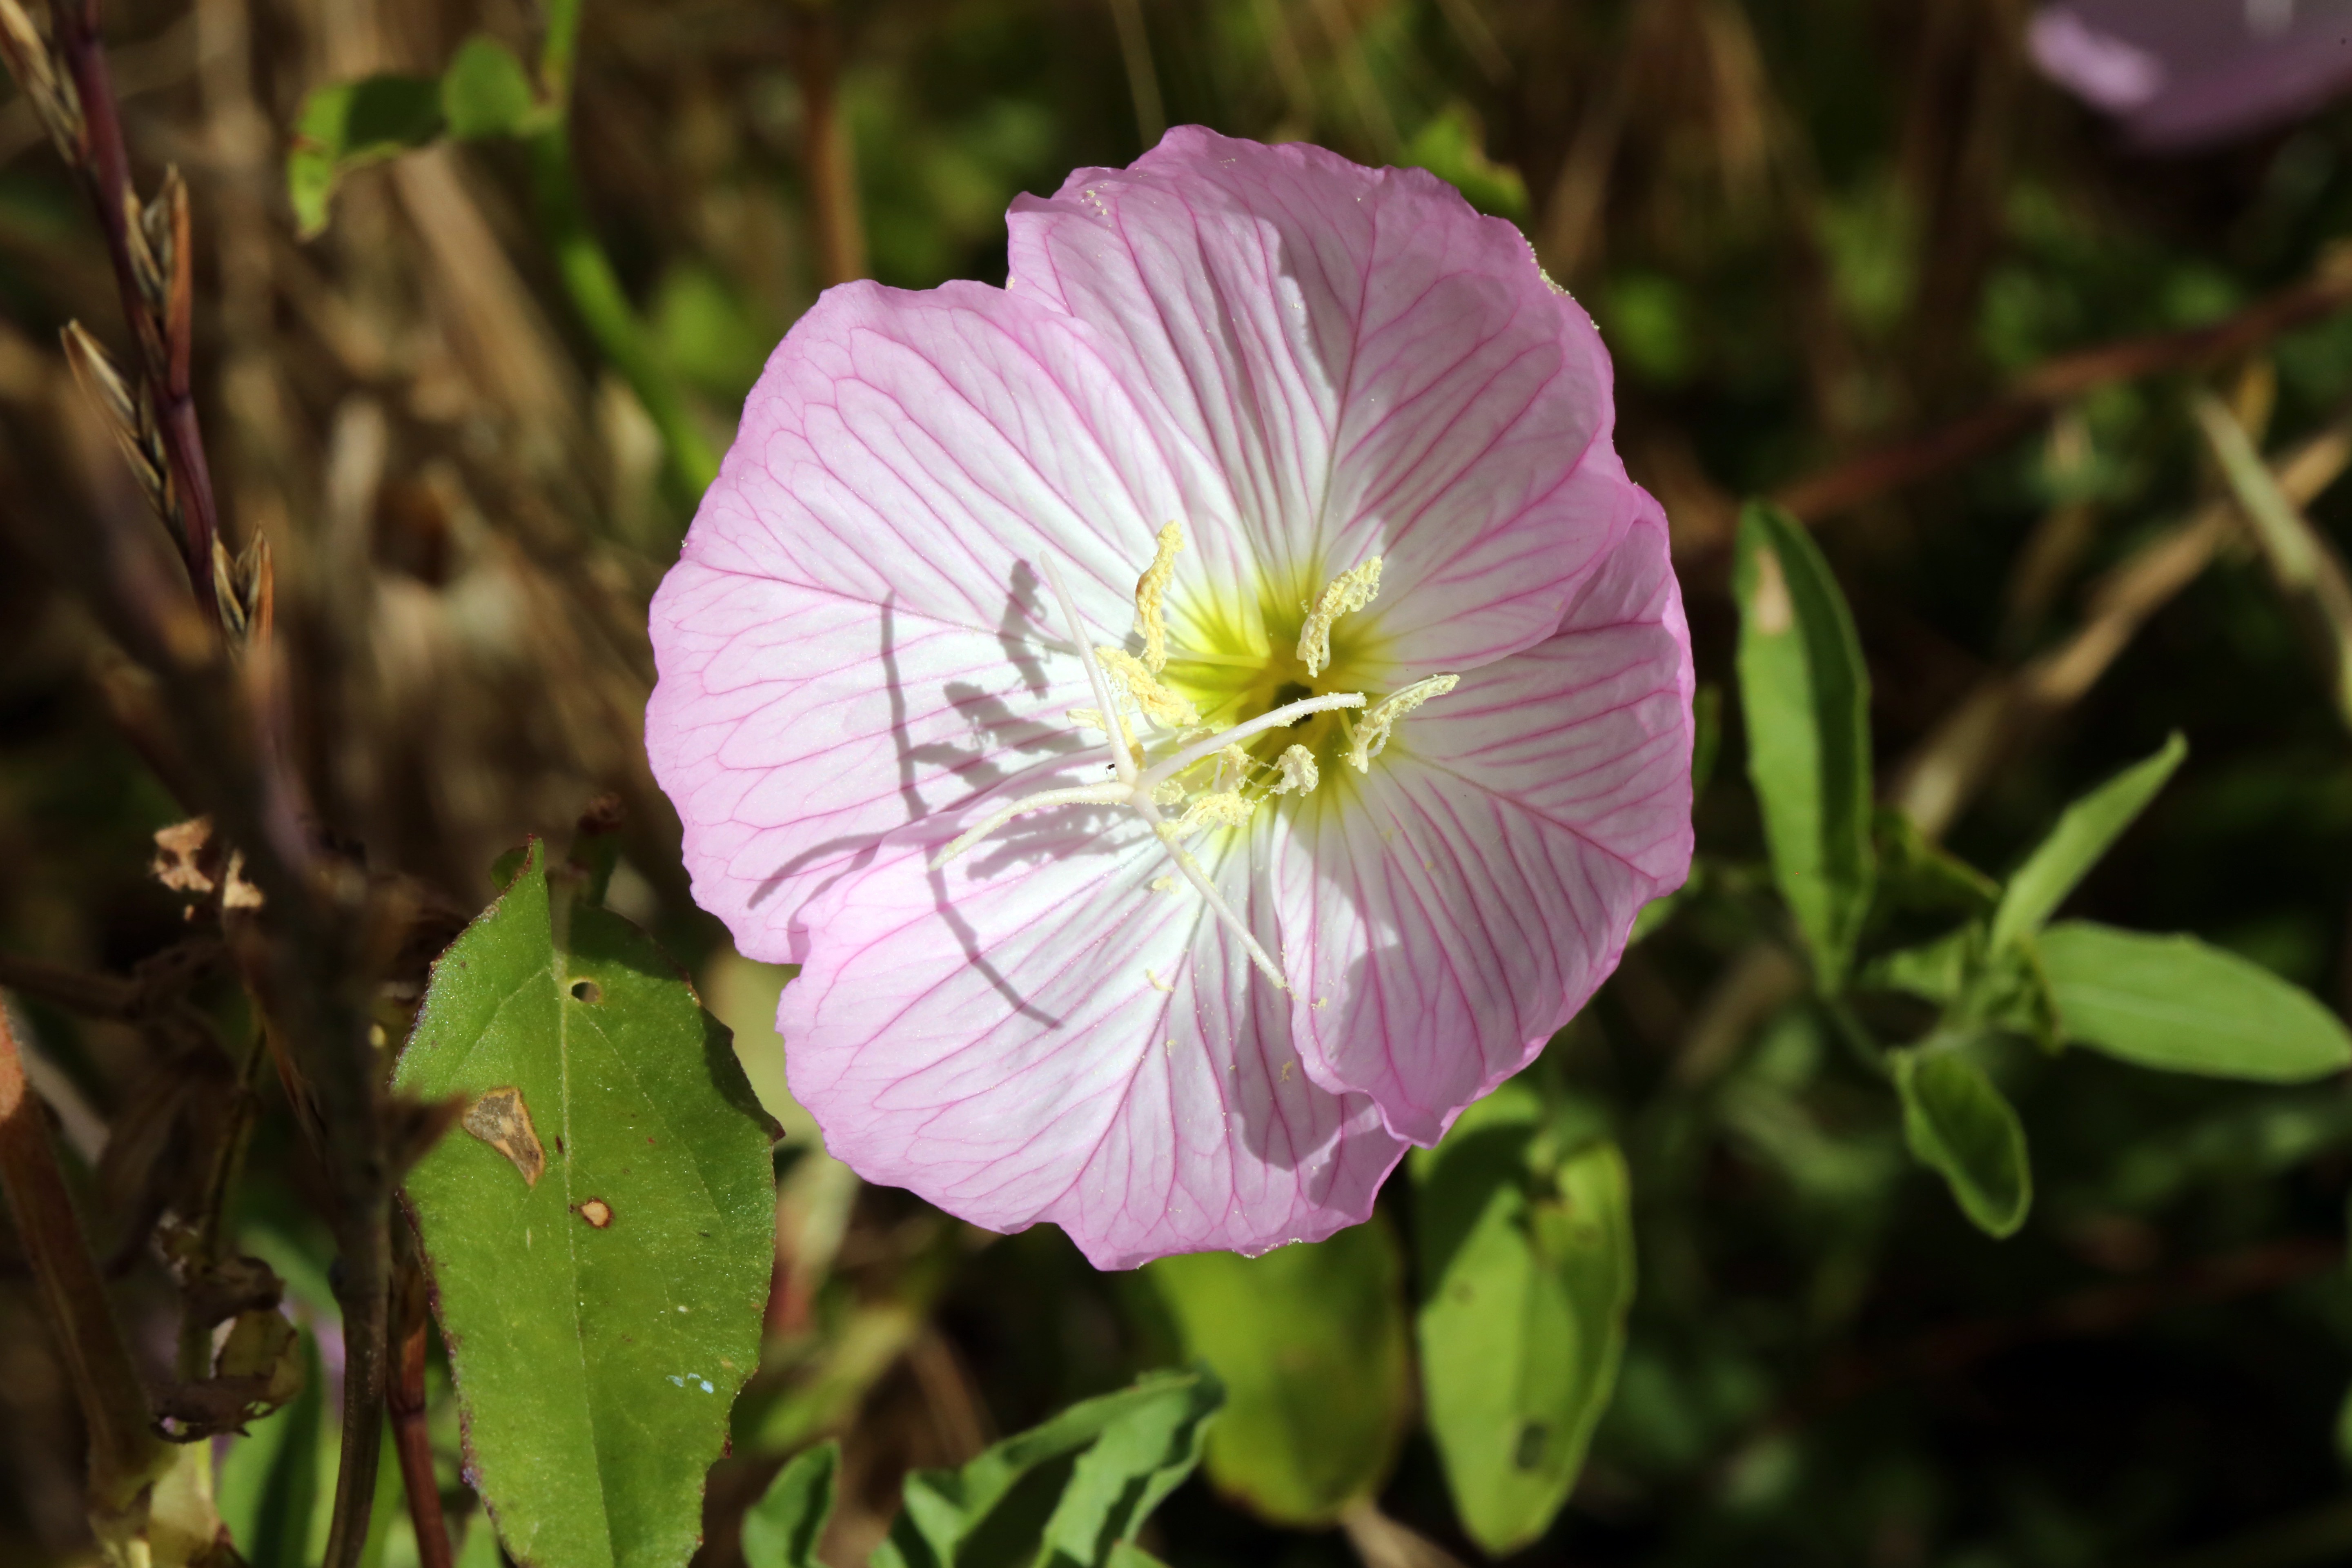
nature, blossom, plant, flower, petal, botany, flora, wildflower, geranium, evening primrose, pink flower, macro photography, color pink, flowering plant, summer flower, pink evening primrose, annual plant, land plant, geraniales, pinkladies